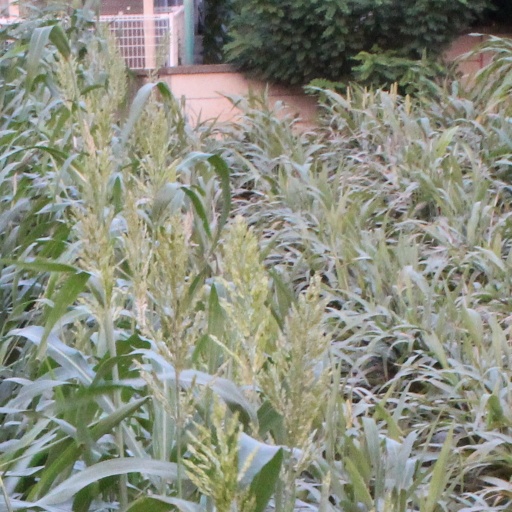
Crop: sorghum